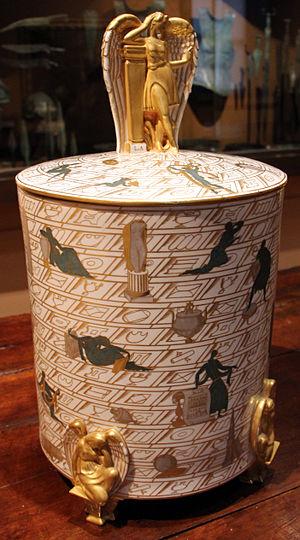
Gio Ponti est un architecte, designer, peintre, auteur, enseignant et directeur de publications italien.